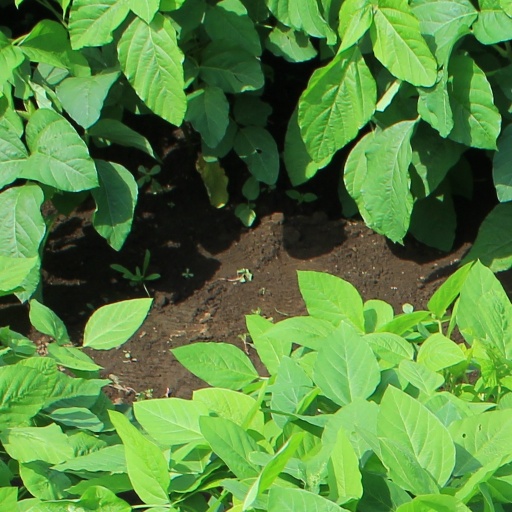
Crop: soybean